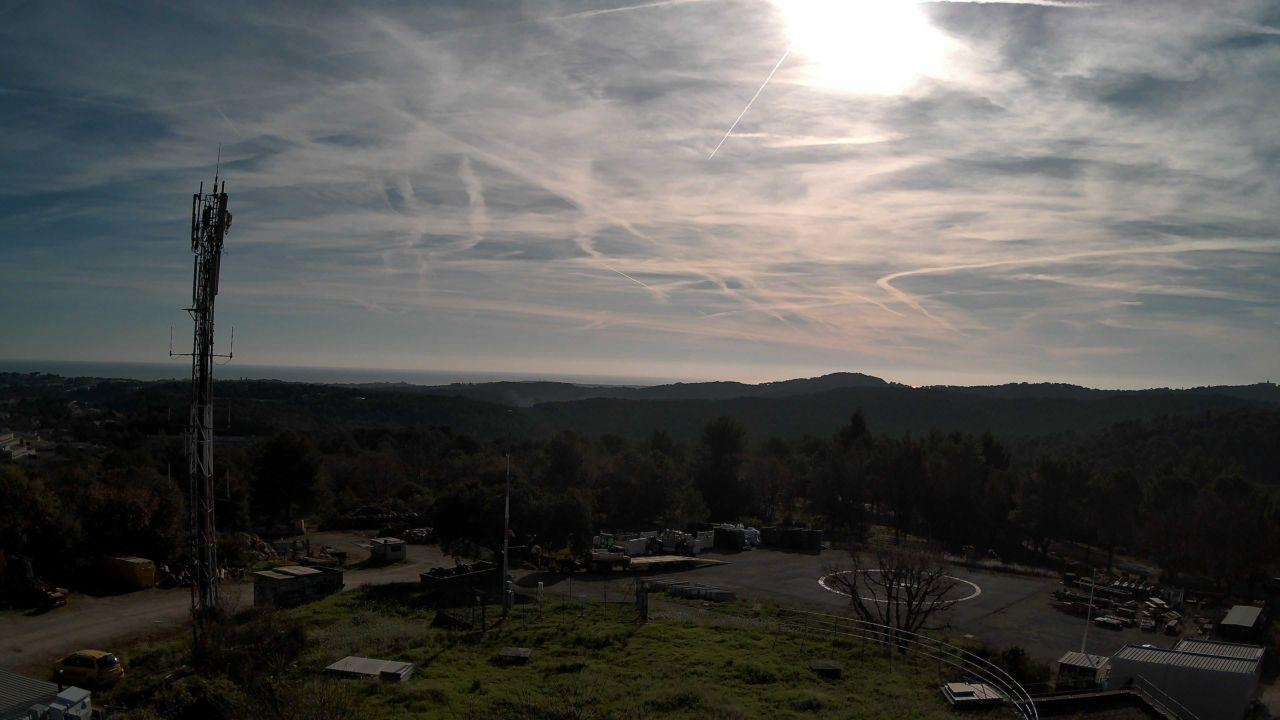
Fire: no
Smoke: yes